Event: Nepal Earthquake
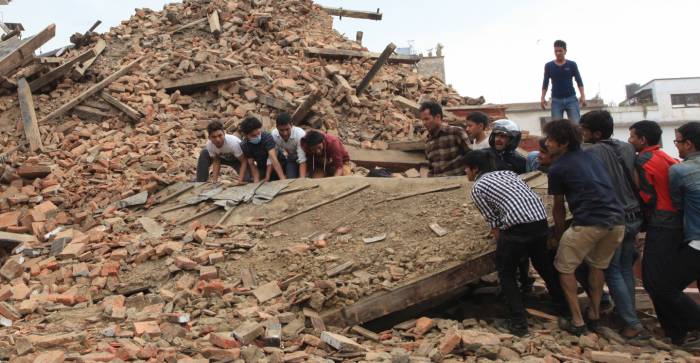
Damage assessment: damage